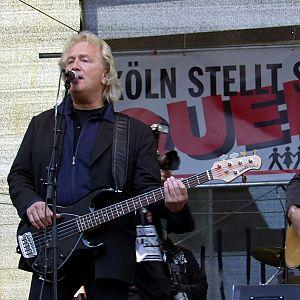
Hannes Schöner, de son vrai nom Johannes Schulte-Ontrop est un chanteur allemand.